First-degree atrioventricular block

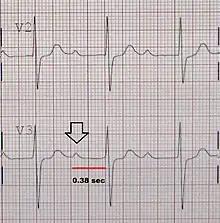
An ECG showing a first degree AV block of greater than 300 ms

First-degree atrioventricular block (AV block) is a disease of the electrical conduction system of the heart in which electrical impulses conduct from the cardiac atria to the ventricles through the atrioventricular node (AV node) more slowly than normal. First degree AV block does not generally cause any symptoms, but may progress to more severe forms of heart block such as second- and third-degree atrioventricular block. It is diagnosed using an electrocardiogram, and is defined as a PR interval greater than 200 milliseconds. First degree AV block affects 0.65-1.1% of the population with 0.13 new cases per 1000 persons each year.